Ryan Lewis

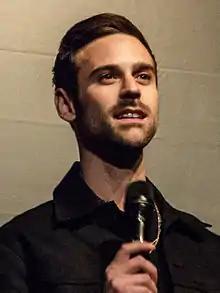
Lewis performing in 2013

Ryan Scott Lewis (born March 25, 1988) is an American musician and record producer based in Seattle, Washington. Along with producing his own album, "Instrumentals", Lewis produced the albums "The VS. EP" (2009), "The Heist" (2012), and "This Unruly Mess I've Made" (2016) as part of the duo Macklemore & Ryan Lewis. He also directed 12 Macklemore & Ryan Lewis videos.